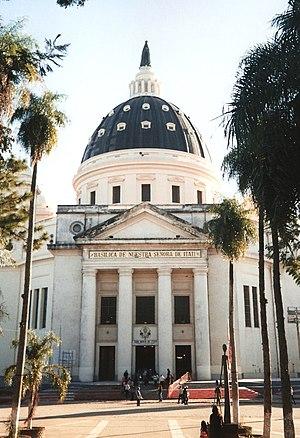
Itatí est une ville de la province de Corrientes, en Argentine, et le chef-lieu du département d'Itatí. Elle se situe dans la partie nord de la province, en face du Paraguay et sur la rive gauche du Rio Parana, à 61 km au nord-est de Corrientes. Sa population s'élevait à 7 902 habitants en 2001.
La province de Corrientes est une province du nord-est de l'Argentine, dont la capitale est la ville de Corrientes. Au nord comme à l'ouest elle est délimitée par le Río Paraná, qui la sépare du Paraguay et des provinces du Chaco et de Santa Fe ; sa frontière orientale est constituée par le río Uruguay, qui la sépare de la République d'Uruguay et du Brésil ; les rivières Guayquiraró et Mocoretá délimitent sa frontière sud avec la province d'Entre Ríos. Au nord-est se trouve sa seule frontière artificielle, qui la sépare de la province de Misiones.
Cet article recense les monuments historiques de la province de Corrientes, en Argentine.